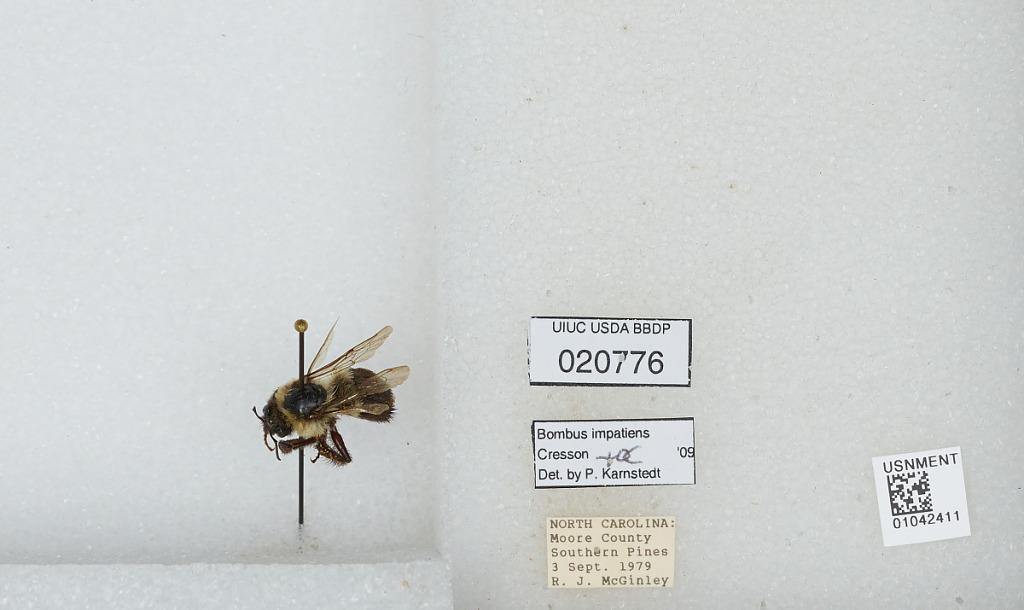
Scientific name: Bombus sp.
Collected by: R. McGinley
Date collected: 1979-9-3
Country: United States
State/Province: North Carolina
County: Moore
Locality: Southern Pines
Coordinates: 35.174, -79.3923
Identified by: Karnstedt, P.